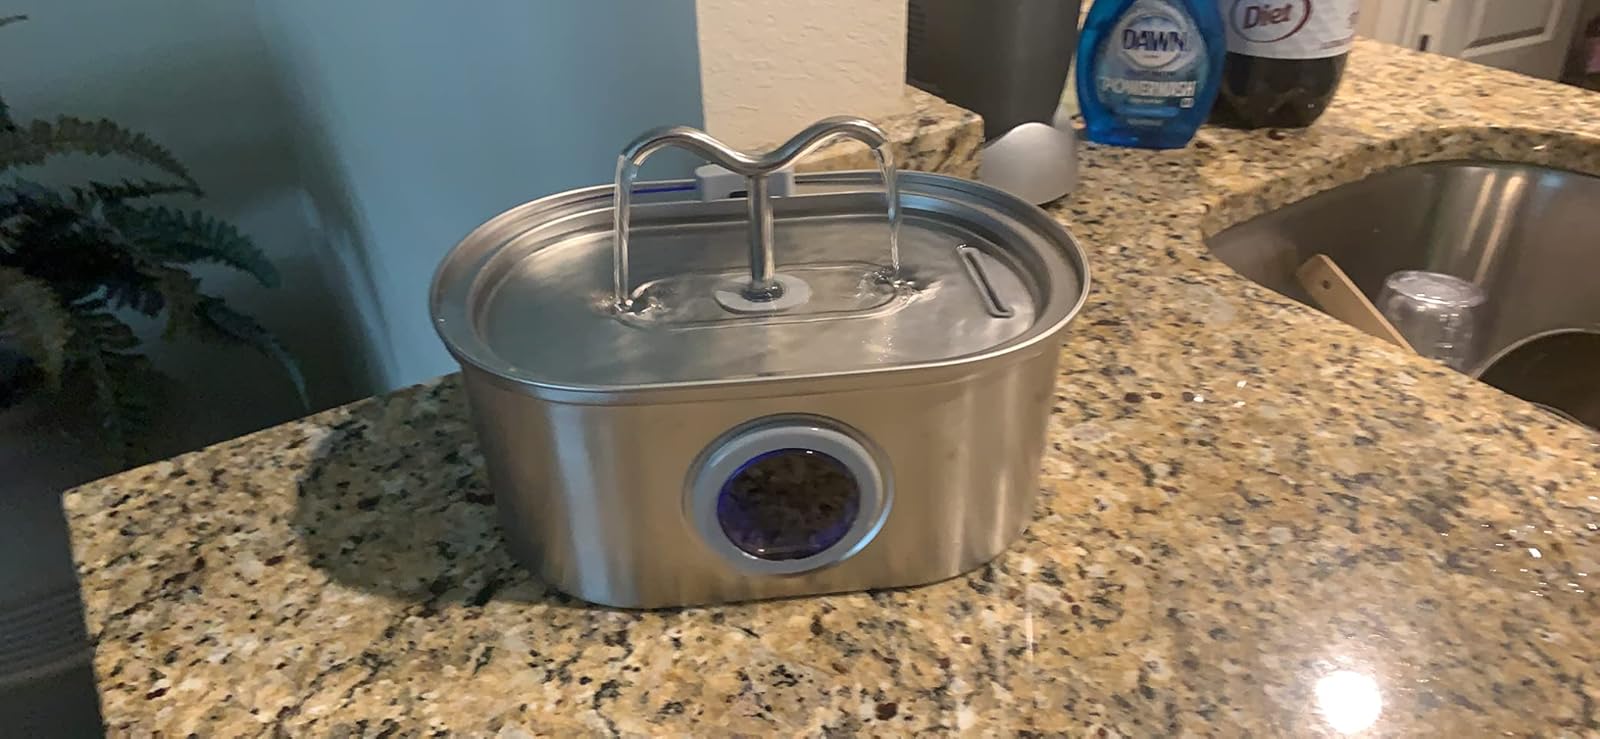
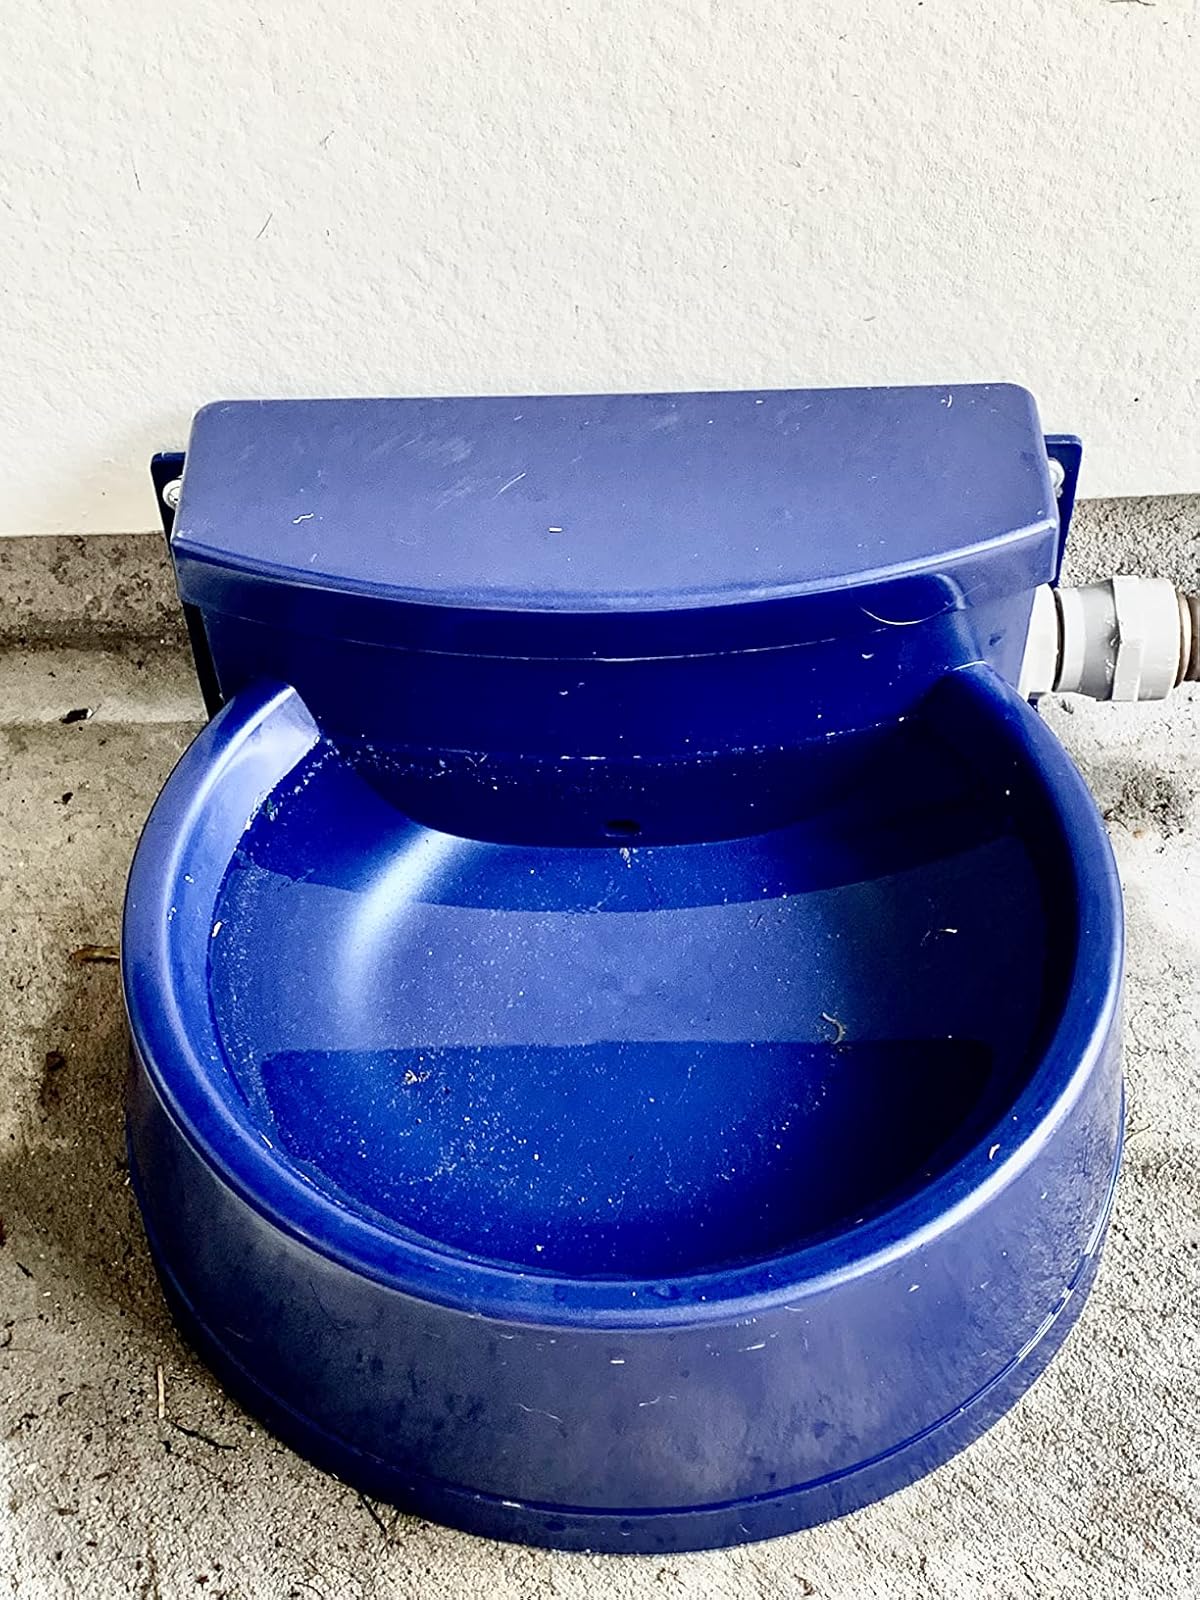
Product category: items_bowl
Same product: no